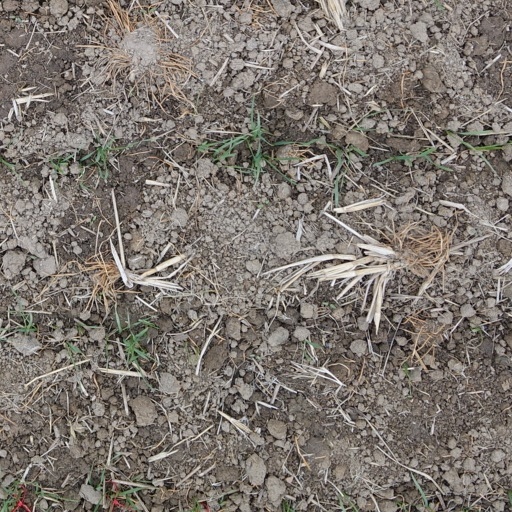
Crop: wheat